Richard of Middleton

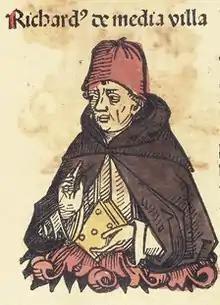
A generic portrait of "Richardus de media villa" in a woodcut from the "Nuremberg Chronicle"

Richard of Middleton (Medieval Latin: Richardus de Mediavilla; c. 1249 – c. 1308) was a member of the Franciscan Order, a theologian, and scholastic philosopher.